Polybenzimidazole

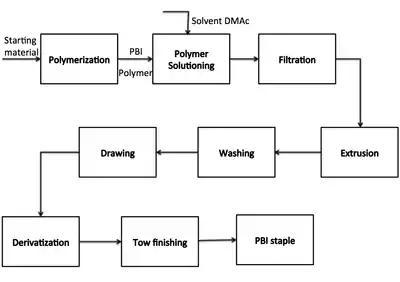
PBI fiber is process in a series of steps following polymerization to produce PBI staple form for direct usage.

Before the 1980s, the major applications of PBI were fire-blocking, thermal protective apparel, and reverse osmosis membranes. Its applications became various by the 1990s when molded PBI parts and microporous membranes were developed.